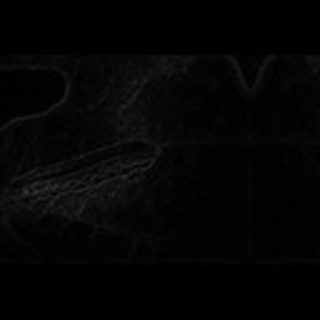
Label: cotton_army_worm